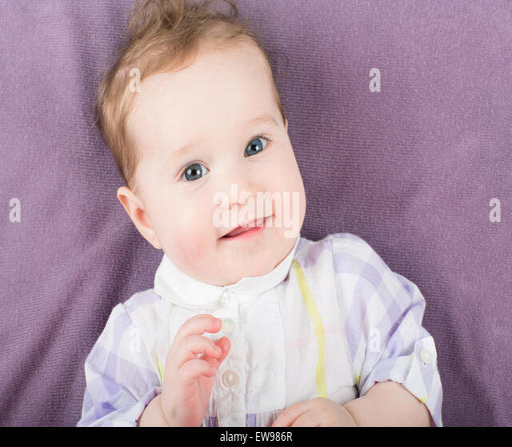
beautiful little girl in a purple dress on a knitted blanket